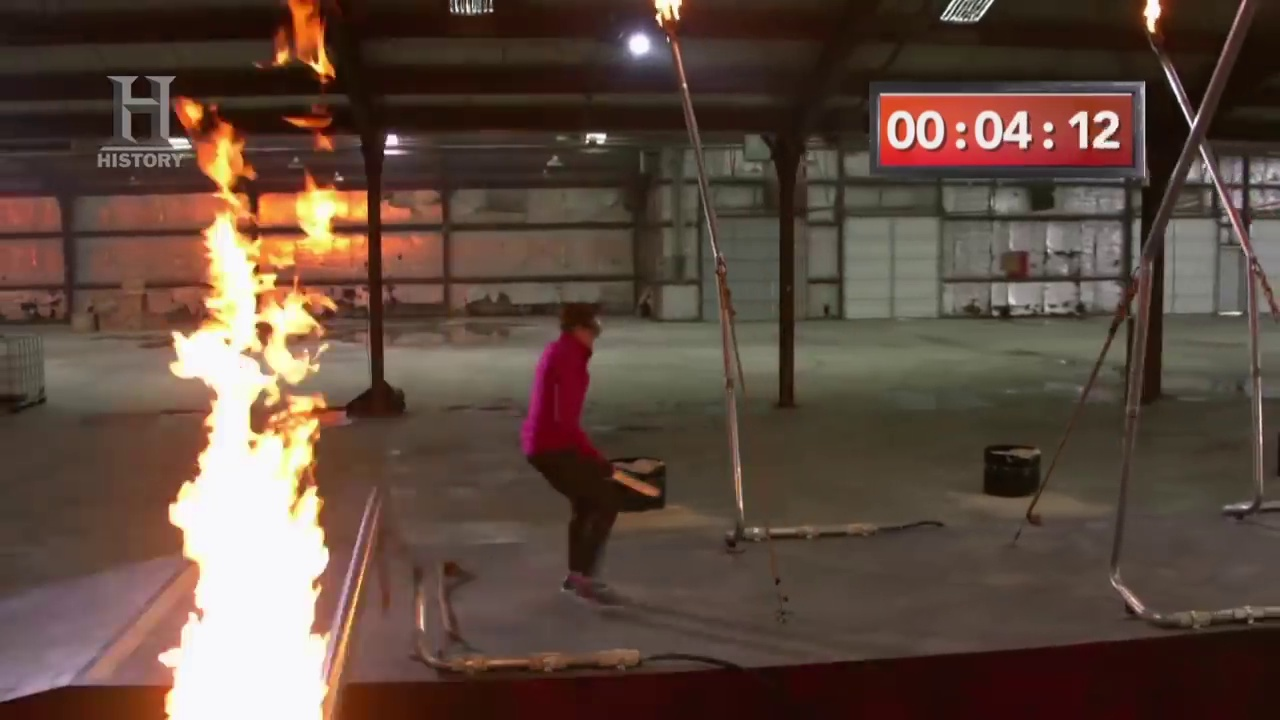
Fire: yes
Smoke: no